Washington Avenue Historic District (Cedarburg, Wisconsin)

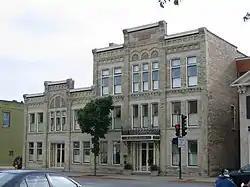
Washington House Inn

Washington Avenue Historic District is the historic center of Cedarburg, Wisconsin, the location of the early industry and commerce that was key to the community's development. The historic district was listed on the National Register of Historic Places (NRHP) in 1986.